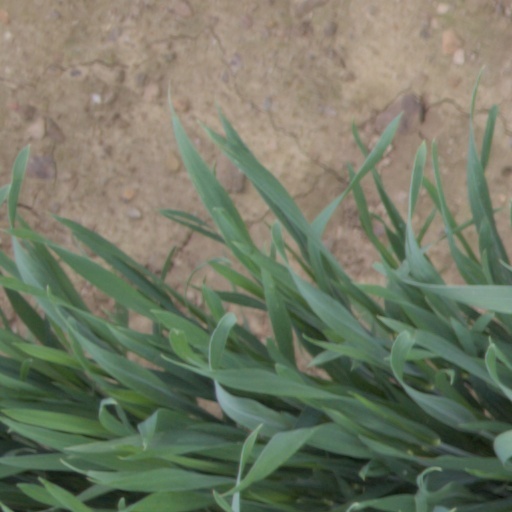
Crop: wheat